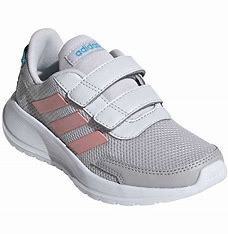
Brand: Adidas
Model: Tensaur